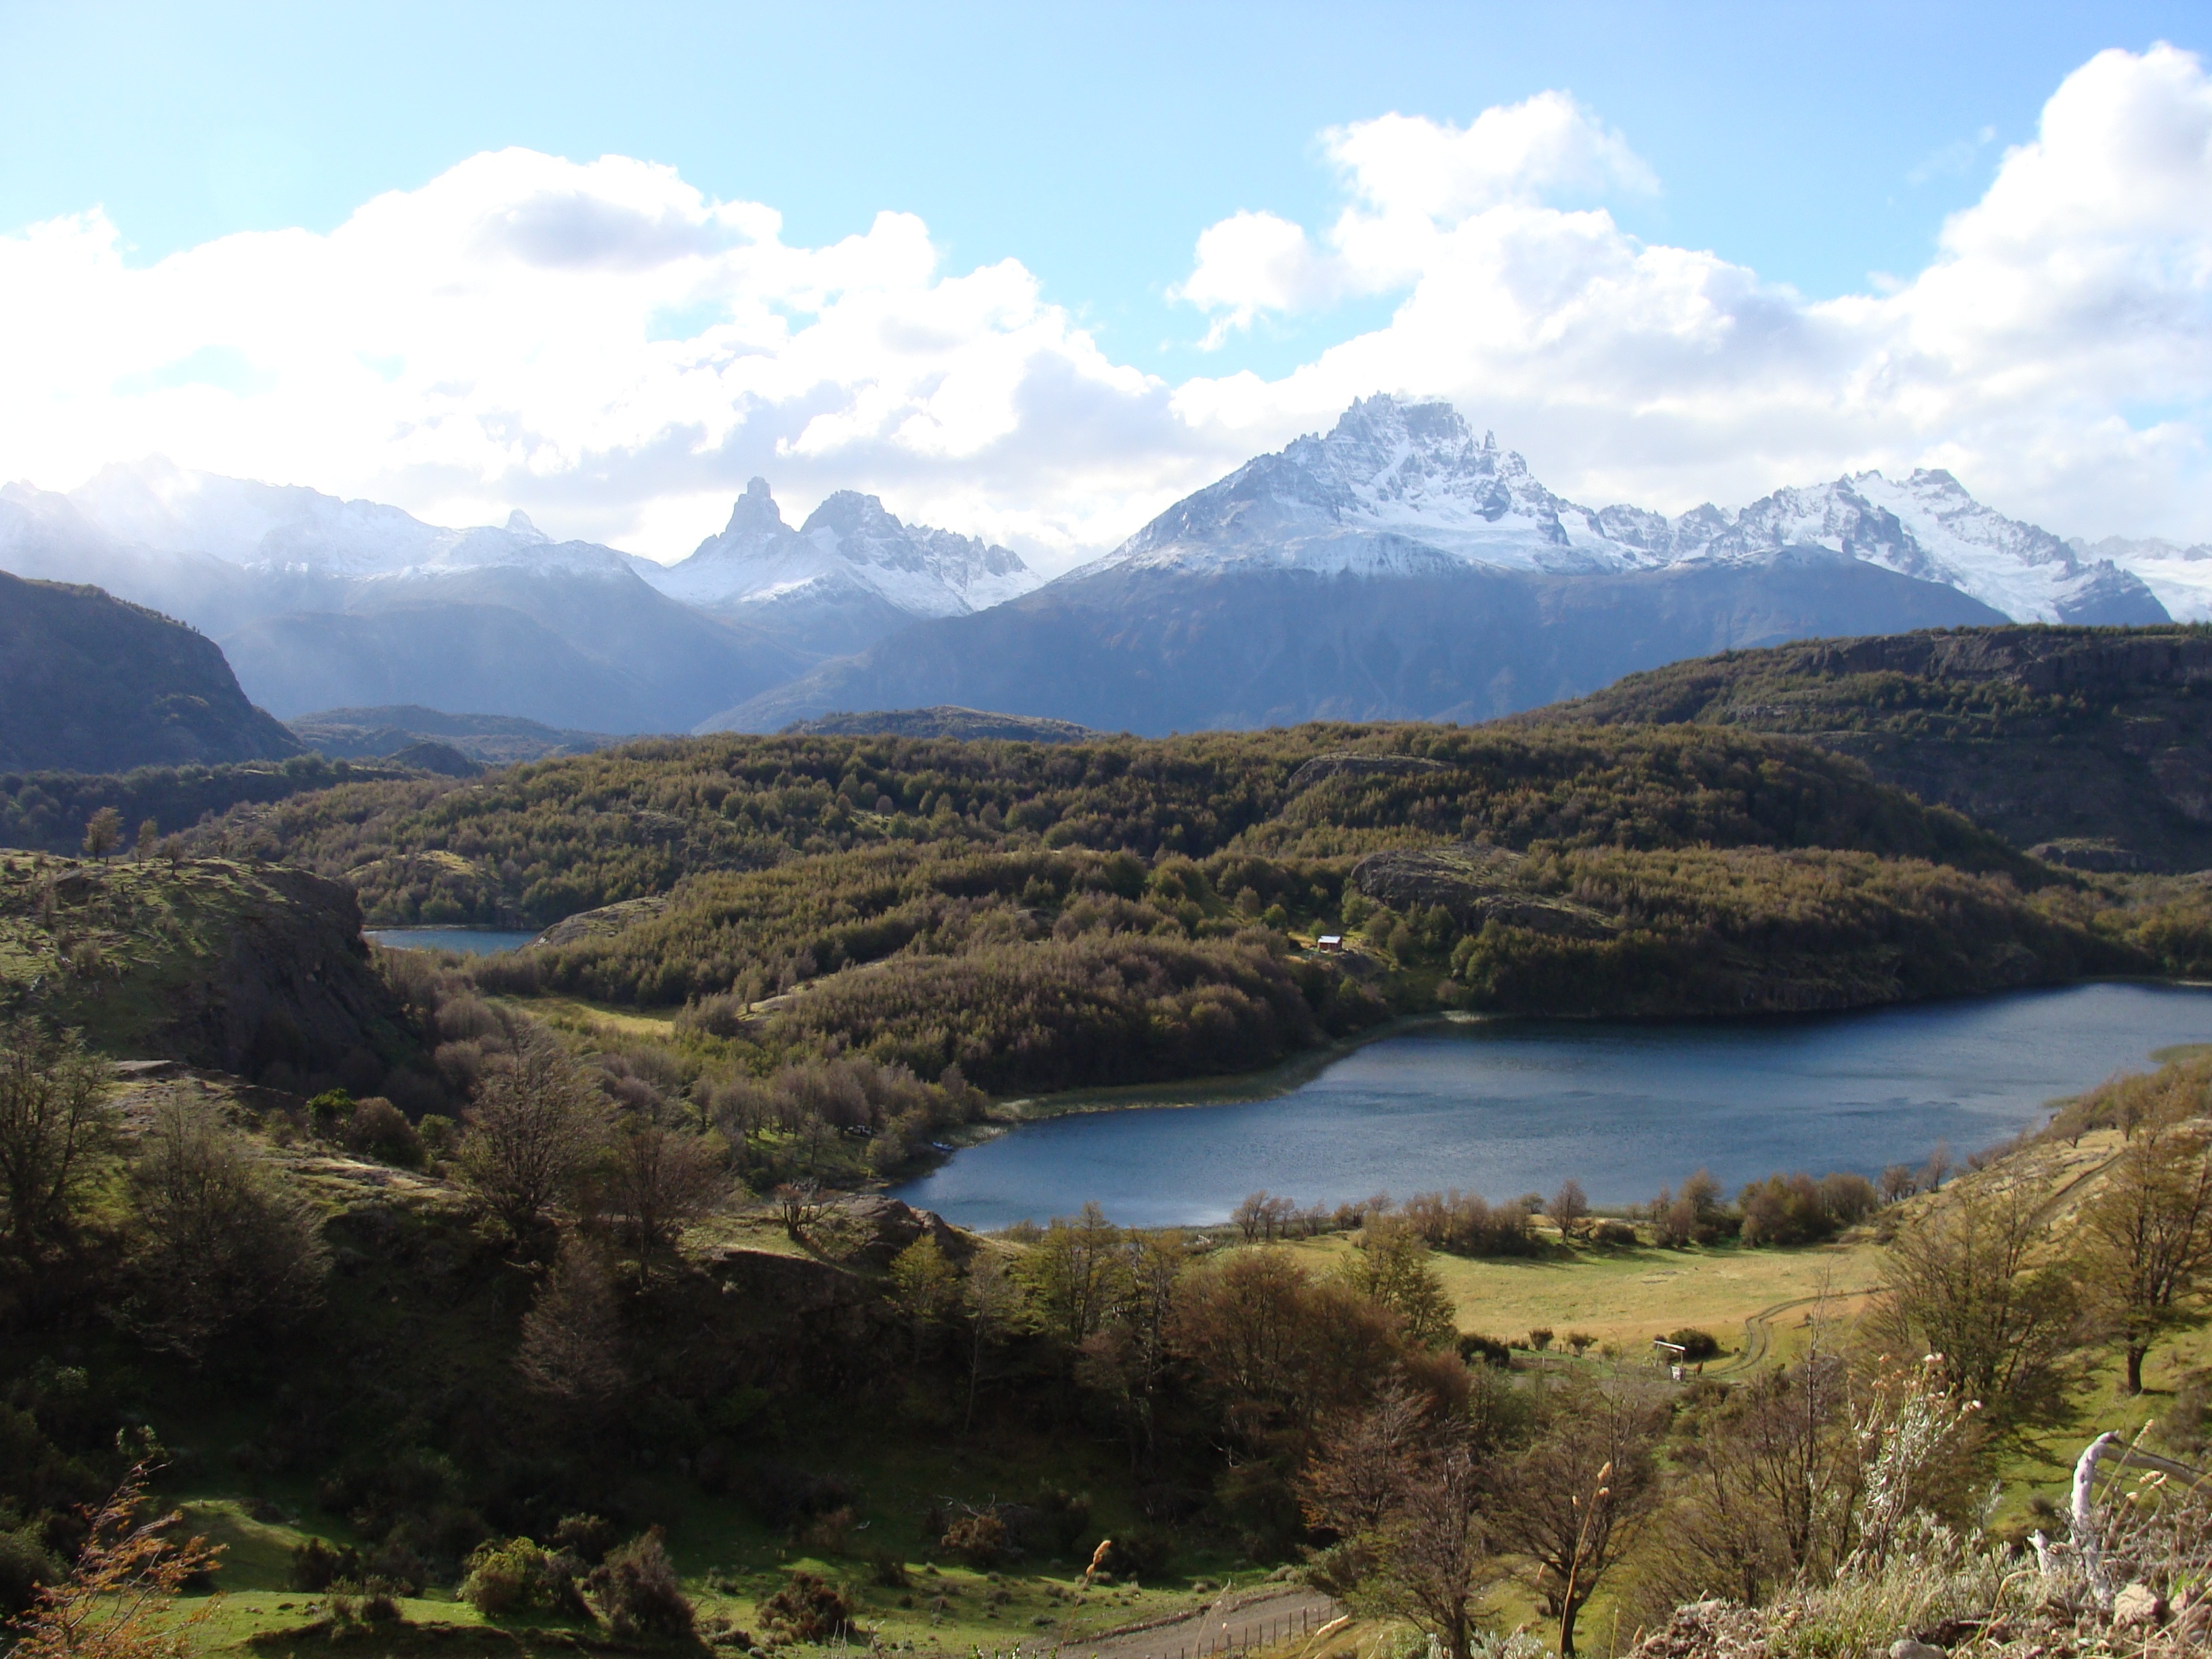
landscape, wilderness, walking, mountain, hill, lake, valley, mountain range, reservoir, highland, ridge, plateau, fell, loch, landform, tarn, mountain pass, lakes region, aysen, mountainous landforms